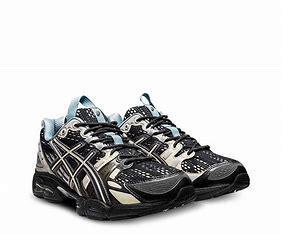
Brand: Asics
Model: Gel Nimbus 9